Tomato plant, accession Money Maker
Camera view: tilt-top (135 deg); turntable rotation: 150 degrees
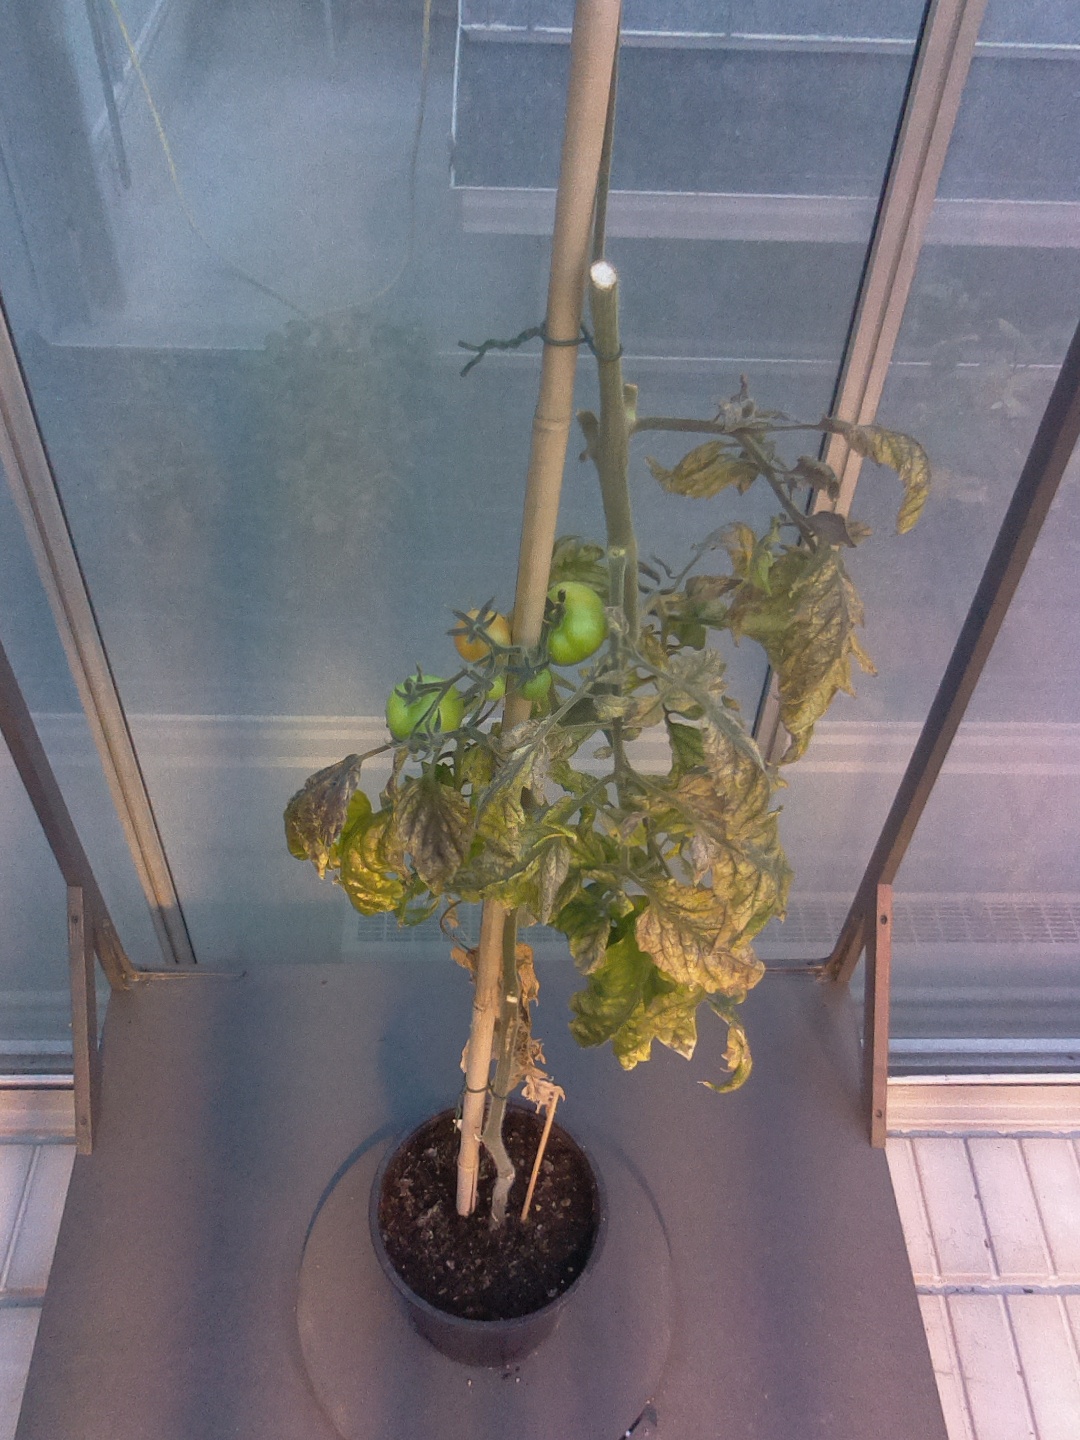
BBCH growth stage 80: fruits start showing typical ripe color (orange -> red)